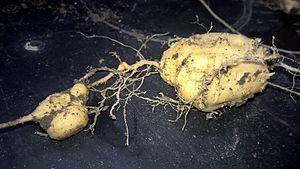
thladianthe douteuse Словѣньскъ / ⰔⰎⰑⰂⰡⰐⰠⰔⰍⰟ: Күмәнді қоңыраусары Русский: Тладианта сомнительная Svenska: Berggurka Українська: Тладіанта сумнівна 中文: 赤瓟 ...